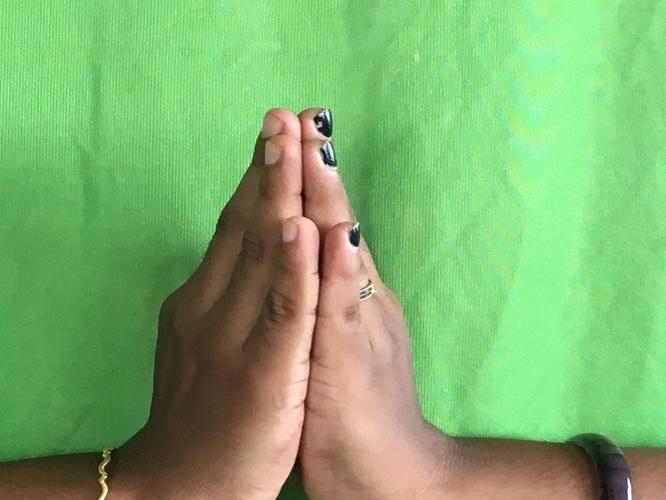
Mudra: Anjali
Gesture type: double_hand